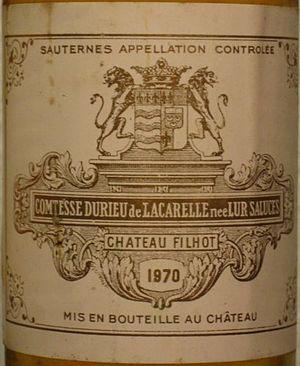
Château Filhot, est un domaine viticole de 350 ha dont 62 ha de vignoble, situé dans la commune de Sauternes dans le département de la Gironde, en France.